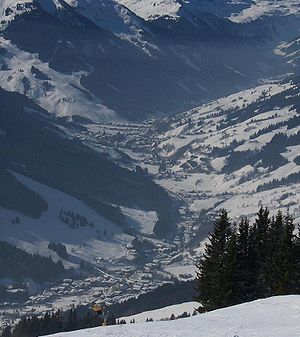
Saalbach-Hinterglemm
Saalbach-Hinterglemm set fra Pründelkopf
Saalbach-Hinterglemm er en kommune i distriktet Zell am See i den østrigske delstat Salzburg. Den er velkendt for sine mange muligheder indenfor skiløb og andre vintersportsgrene. Et tredelt pisteområde bestående af Saalbach, Hinterglemm og Leogang er beliggende i kommunen.